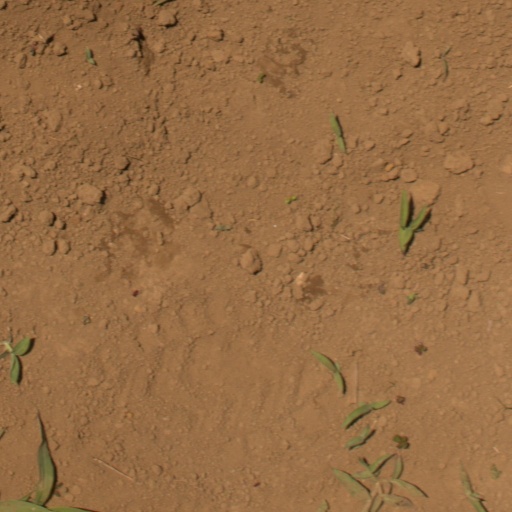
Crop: Jerusalem artichoke